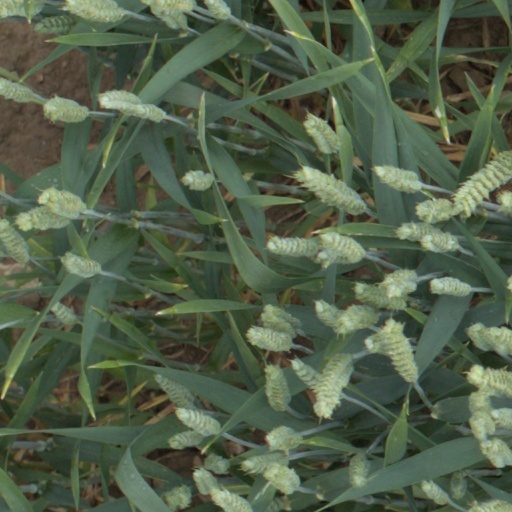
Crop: wheat